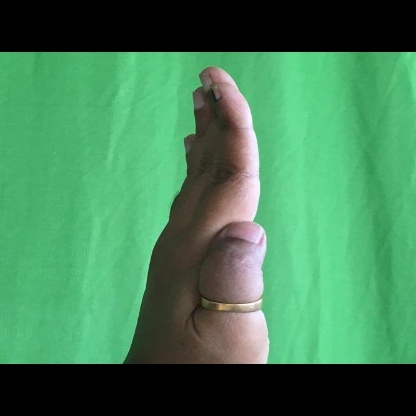
Mudra: Pathaka